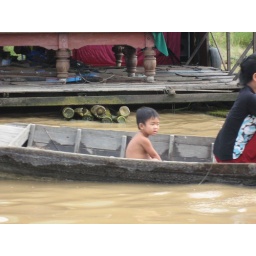
young boy in boat